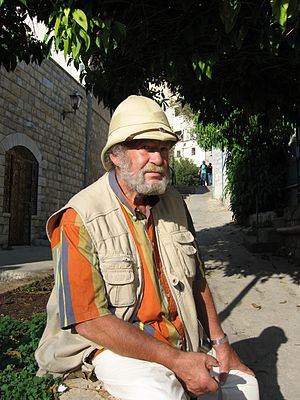
Jakob Andersen
Jakob Andersen i Zefat 2006
Jakob Andersen at Zefat
Jakob Andersen er en dansk journalist, forfatter og redaktør. Han er mest kendt for sin undersøgende og afslørende journalistik, som bevirkede, at han blev tildelt Cavlingprisen i 1977 og Victor Prisen i 1990. I perioden 1969-2000 arbejdede han som krigskorrespondent i mange dele af verden, bl.a. Mellemøsten, Latinamerika, Fjernøsten og Balkan. Han vakte stor opmærksomhed med afslørende artikelserier i Ekstra Bladet om bl.a. Scientology og Forsvarets Efterretningstjeneste. I 1992 blev han nomineret til Cavlingprisen for deres artkelserie om KGBs operationer i Danmark under Den Kolde Krig. Efter denne sag skrev fhv. oberst i KGB Mikhail Ljubimov: "Jeg var overrasket over hans detaljerede viden - ikke blot om de skandaløse sager, men også om KGB-officerer i Danmark". Chefredaktør Sven Ove Gade benævnte ham i samme sammenhæng "tornadoen Jakob Andersen, måske den dygtigste reporter, jeg har oplevet". Den tidligere oberst i KGB og dobbeltagent for den britiske efterretningstjeneste MI6 og Politiets Efterretningstjeneste Oleg Gordijevskij karakteriserede Jakob Andersen som "en grundigt undersøgende journalist". I sit virke som journalist har han rejst og arbejdet i flere end 100 lande.